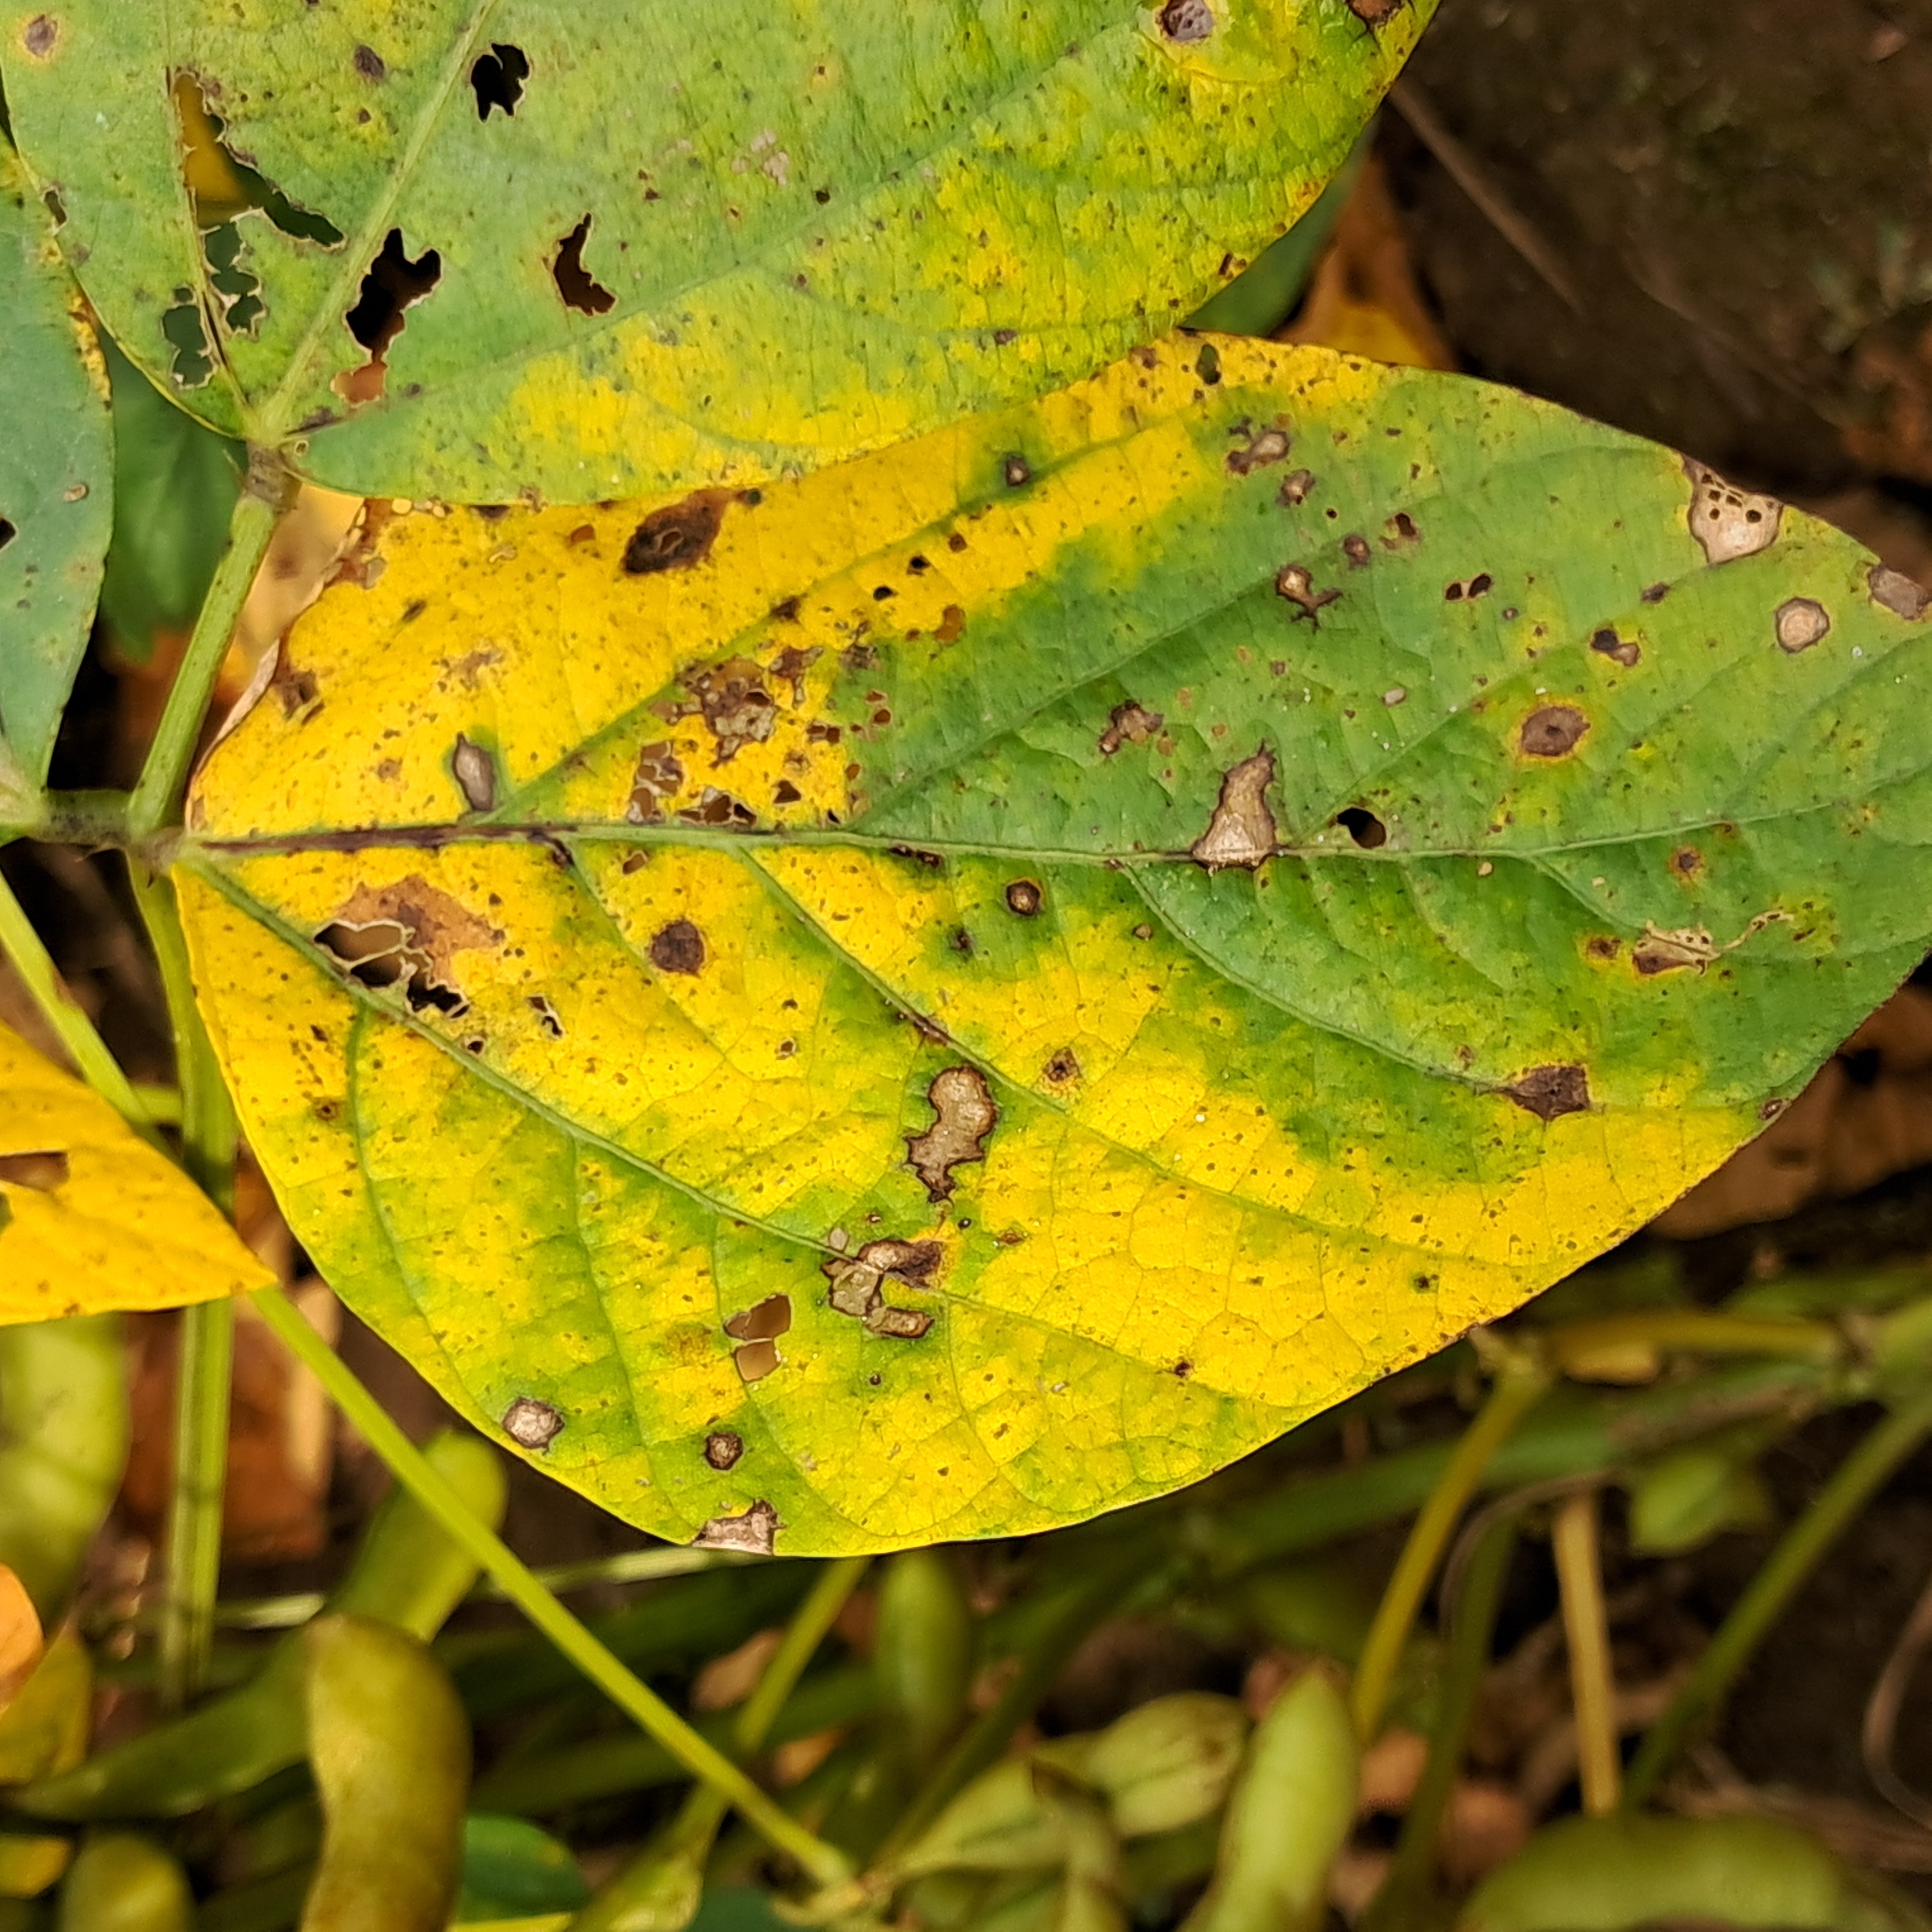
Label: Rust